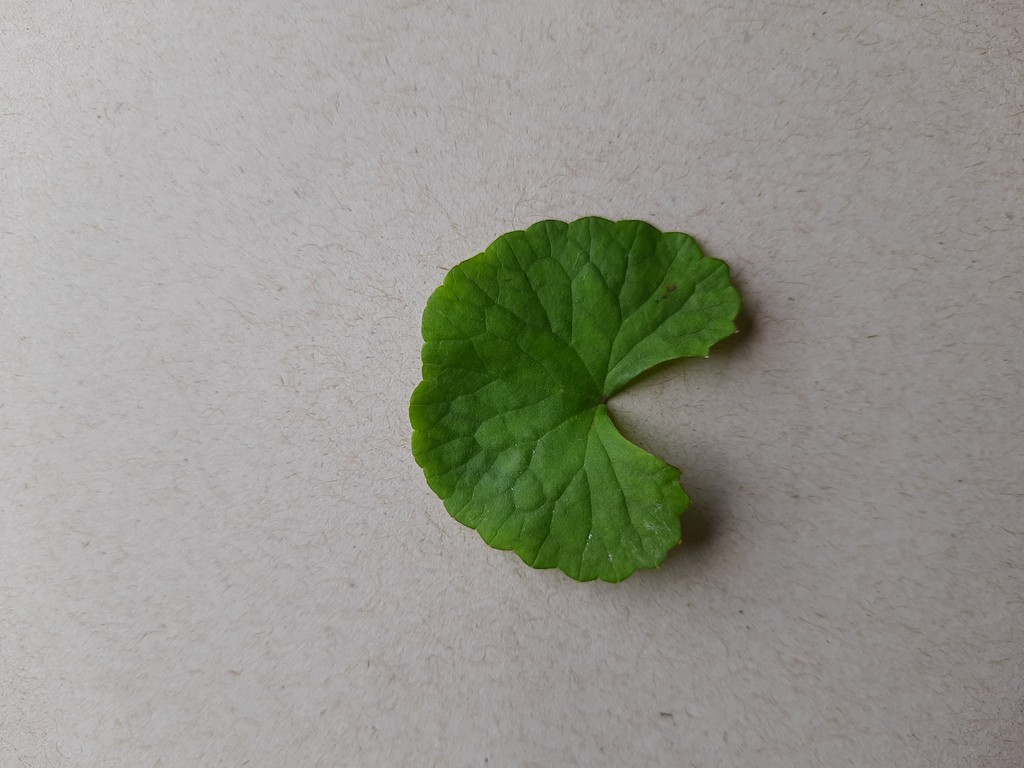
Label: Healthy